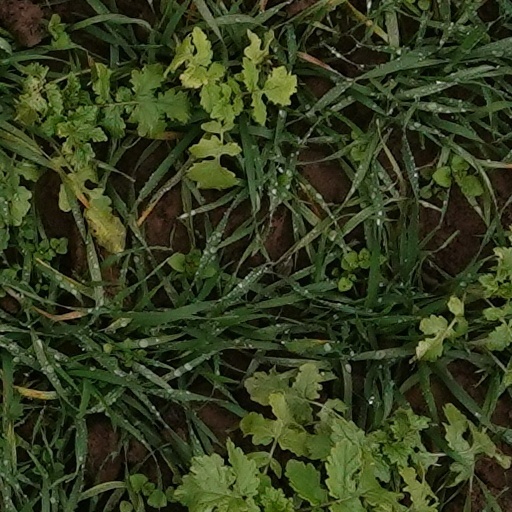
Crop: wheat